Wind It Up (Gwen Stefani song)

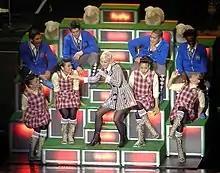
The stage was designed like a hill with sheep for performances on The Sweet Escape Tour, as a reference to a scene from "The Sound of Music"

The video was successful on music video television programs. "Wind It Up" first aired on November 10, 2006, on MTV and the same day it premiered online on MTV Overdrive. Two days later, on November 13, 2006, "Wind It Up" premiered on the station's top-10 chart program "Total Request Live". The video debuted at number eight on the countdown and reached a peak at number two. After its November 17 debut on MuchMusic's "Countdown", it reached number two for the week of January 26, 2007. In a review of the music video, "The Guardian"s Anna Pickard poked fun at the number of personas that appear in the video, referring to some of them as "Nunzilla", "Gweninatrix", and "CinderGwennie", and commented that "your speakers have a mute setting for good reason."